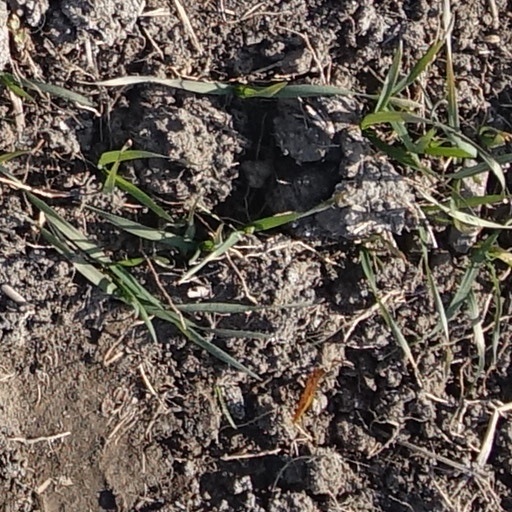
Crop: wheat